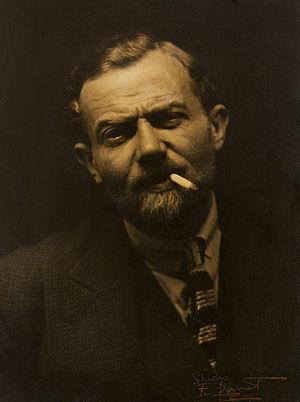
François Zdenek Eberl, né à Prague le 25 juin 1888 et mort à Paris le 8 octobre 1962, est un peintre figuratif de l'École de Paris, naturalisé français.